Woodbridge, Detroit

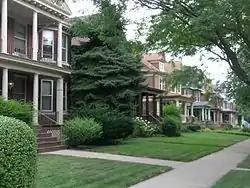
Street scene on Avery, looking south from Willis

Woodbridge is a historic neighborhood of primarily Victorian homes located in Detroit, Michigan. The district was listed on the National Register of Historic Places in 1980, with later boundary increases in 1997 and 2008. In addition to its historic value, Woodbridge is also notable for being an intact neighborhood of turn-of-the-century homes within walking or biking distance of Detroit's Downtown, Midtown, New Center, and Corktown neighborhoods.